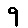
Label: 9